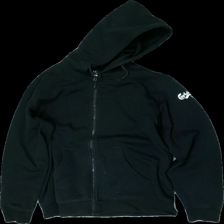
View: front
Type: Hoodie
Category: Unisex
Brand: Not in the list
Brand text on label: South West
Colors: Black
Material: 79% cotton, 21% polyester
Pattern: Logo print
Cut: Regular
Size: L
Season: All
Stains: Minor
Price range: <50
Recommended usage: Export